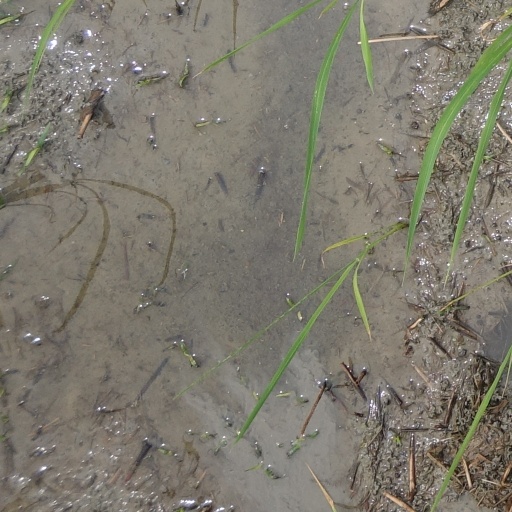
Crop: rice